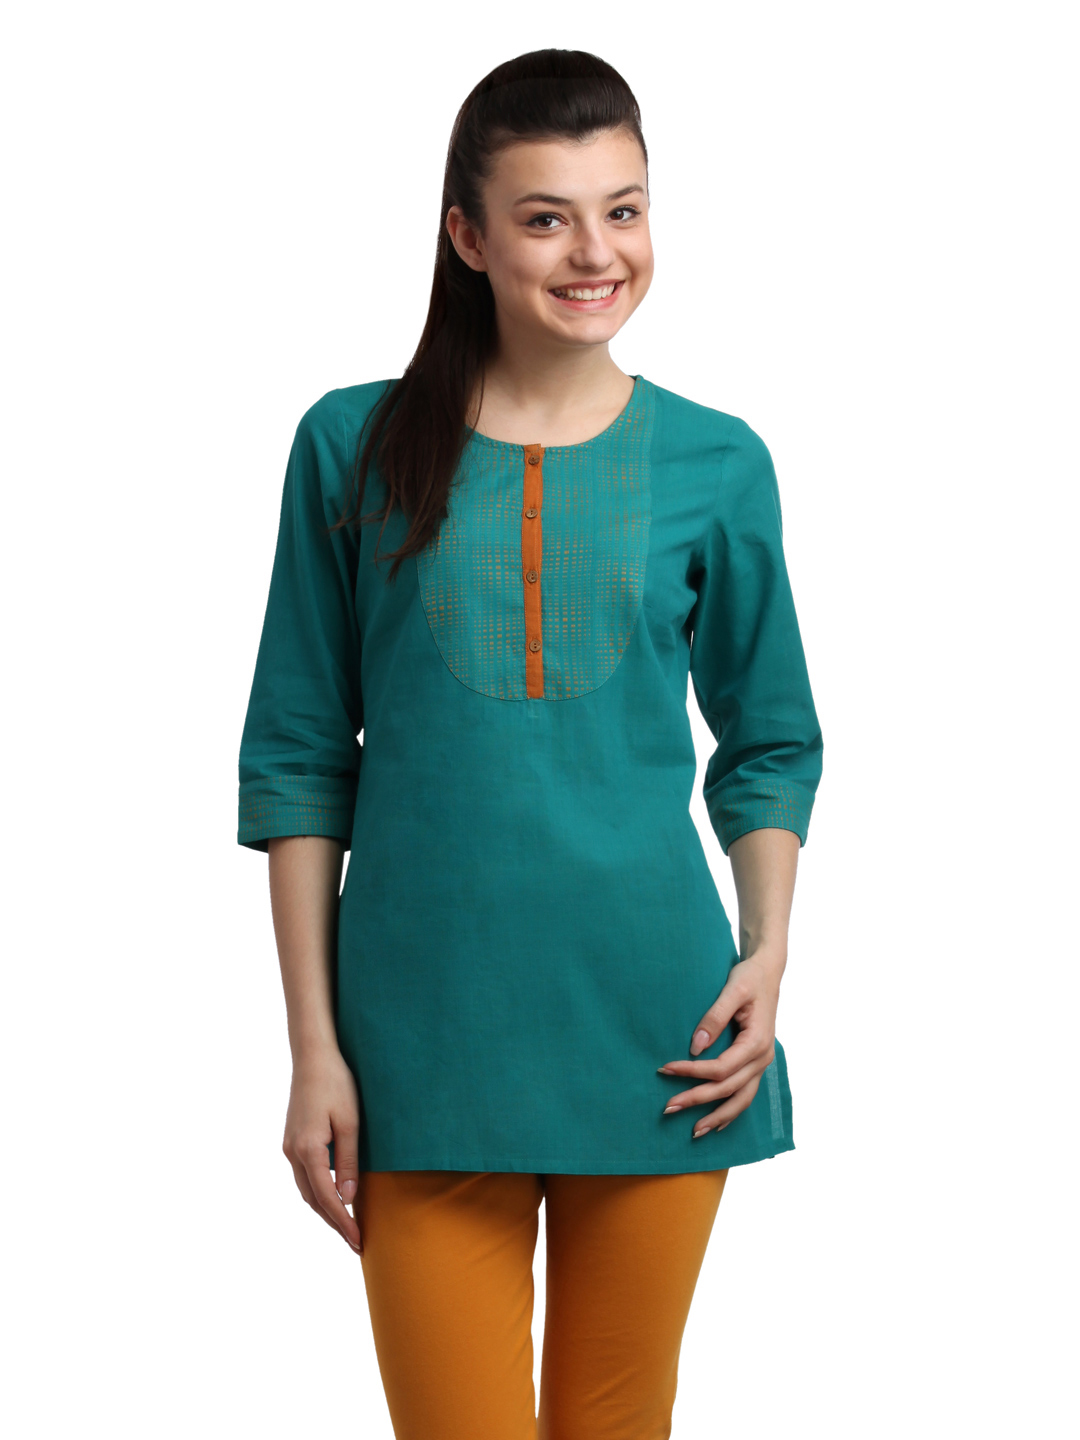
Aurelia Women Green Kurti
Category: Apparel / Topwear / Kurtis
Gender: Women
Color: Green
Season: Summer 2012
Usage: Ethnic